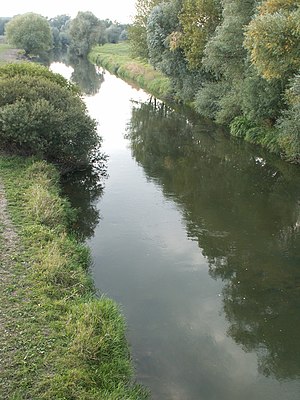
Ipeľ
Ipel' nær Šahy
Ipeľ eller Ipoly er en 232 km lang flod i Slovakiet og Ungarn og en af Donaus bifloder. Den har sit udspring centralt i Slovakiet i bjergene Slovenské rudohorie. Den løber sydover til den ungarske grænse, og så sydvestover, vestover og så mod syd igen langs grænsen før den munder ud i Donau nær Szob.